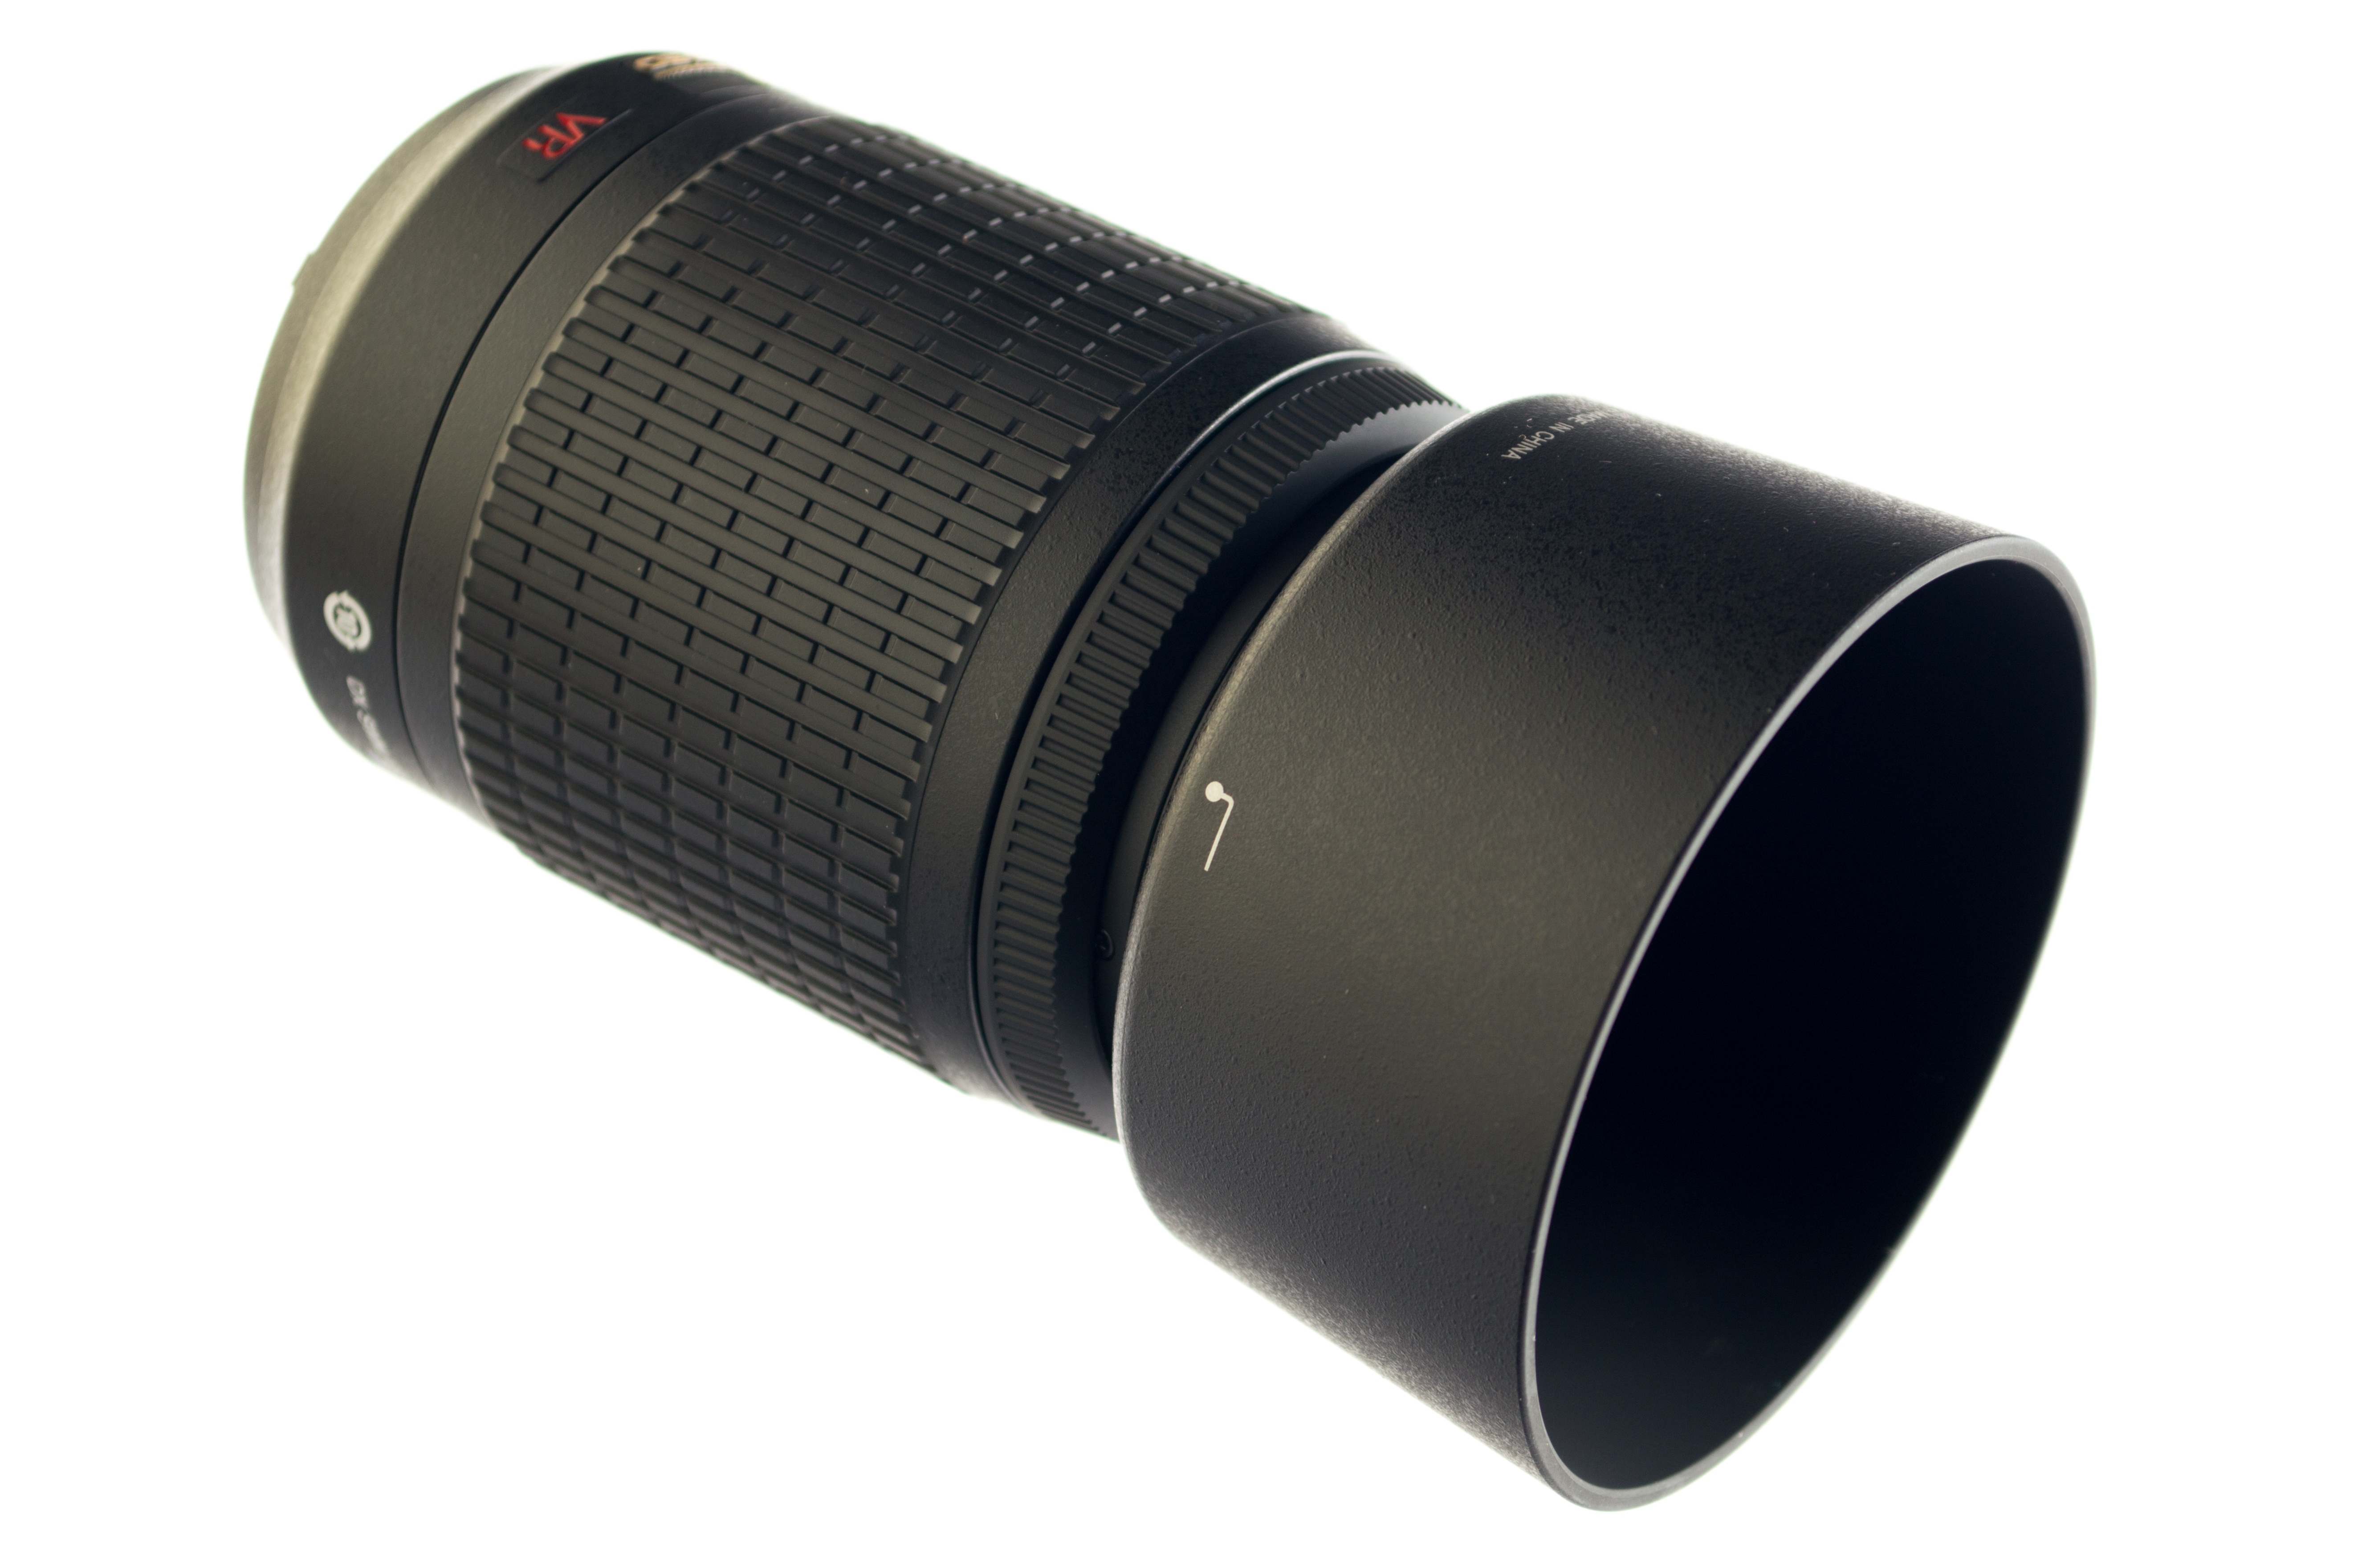
camera, photography, photo, lens, digital camera, digital, photograph, camera lens, aperture, sun visor, photo accessories, cameras optics, optical instrument, monocular, objectively iris